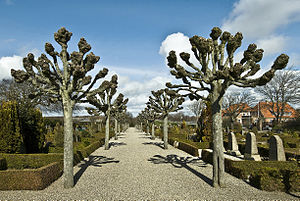
Kirkegård
Ringkøbing Kirkegård.
Ringkøbing Kirkegård,Ringkøbing,Danmark.
En kirkegård er en begravelsesplads med tilknytning til en kirke.